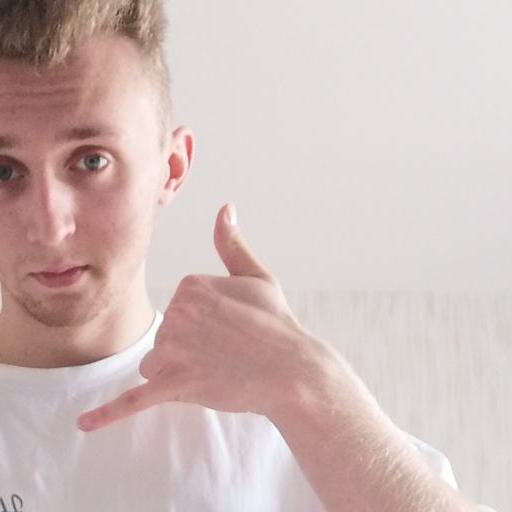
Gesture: call